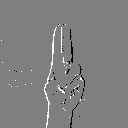
ASL letter: u